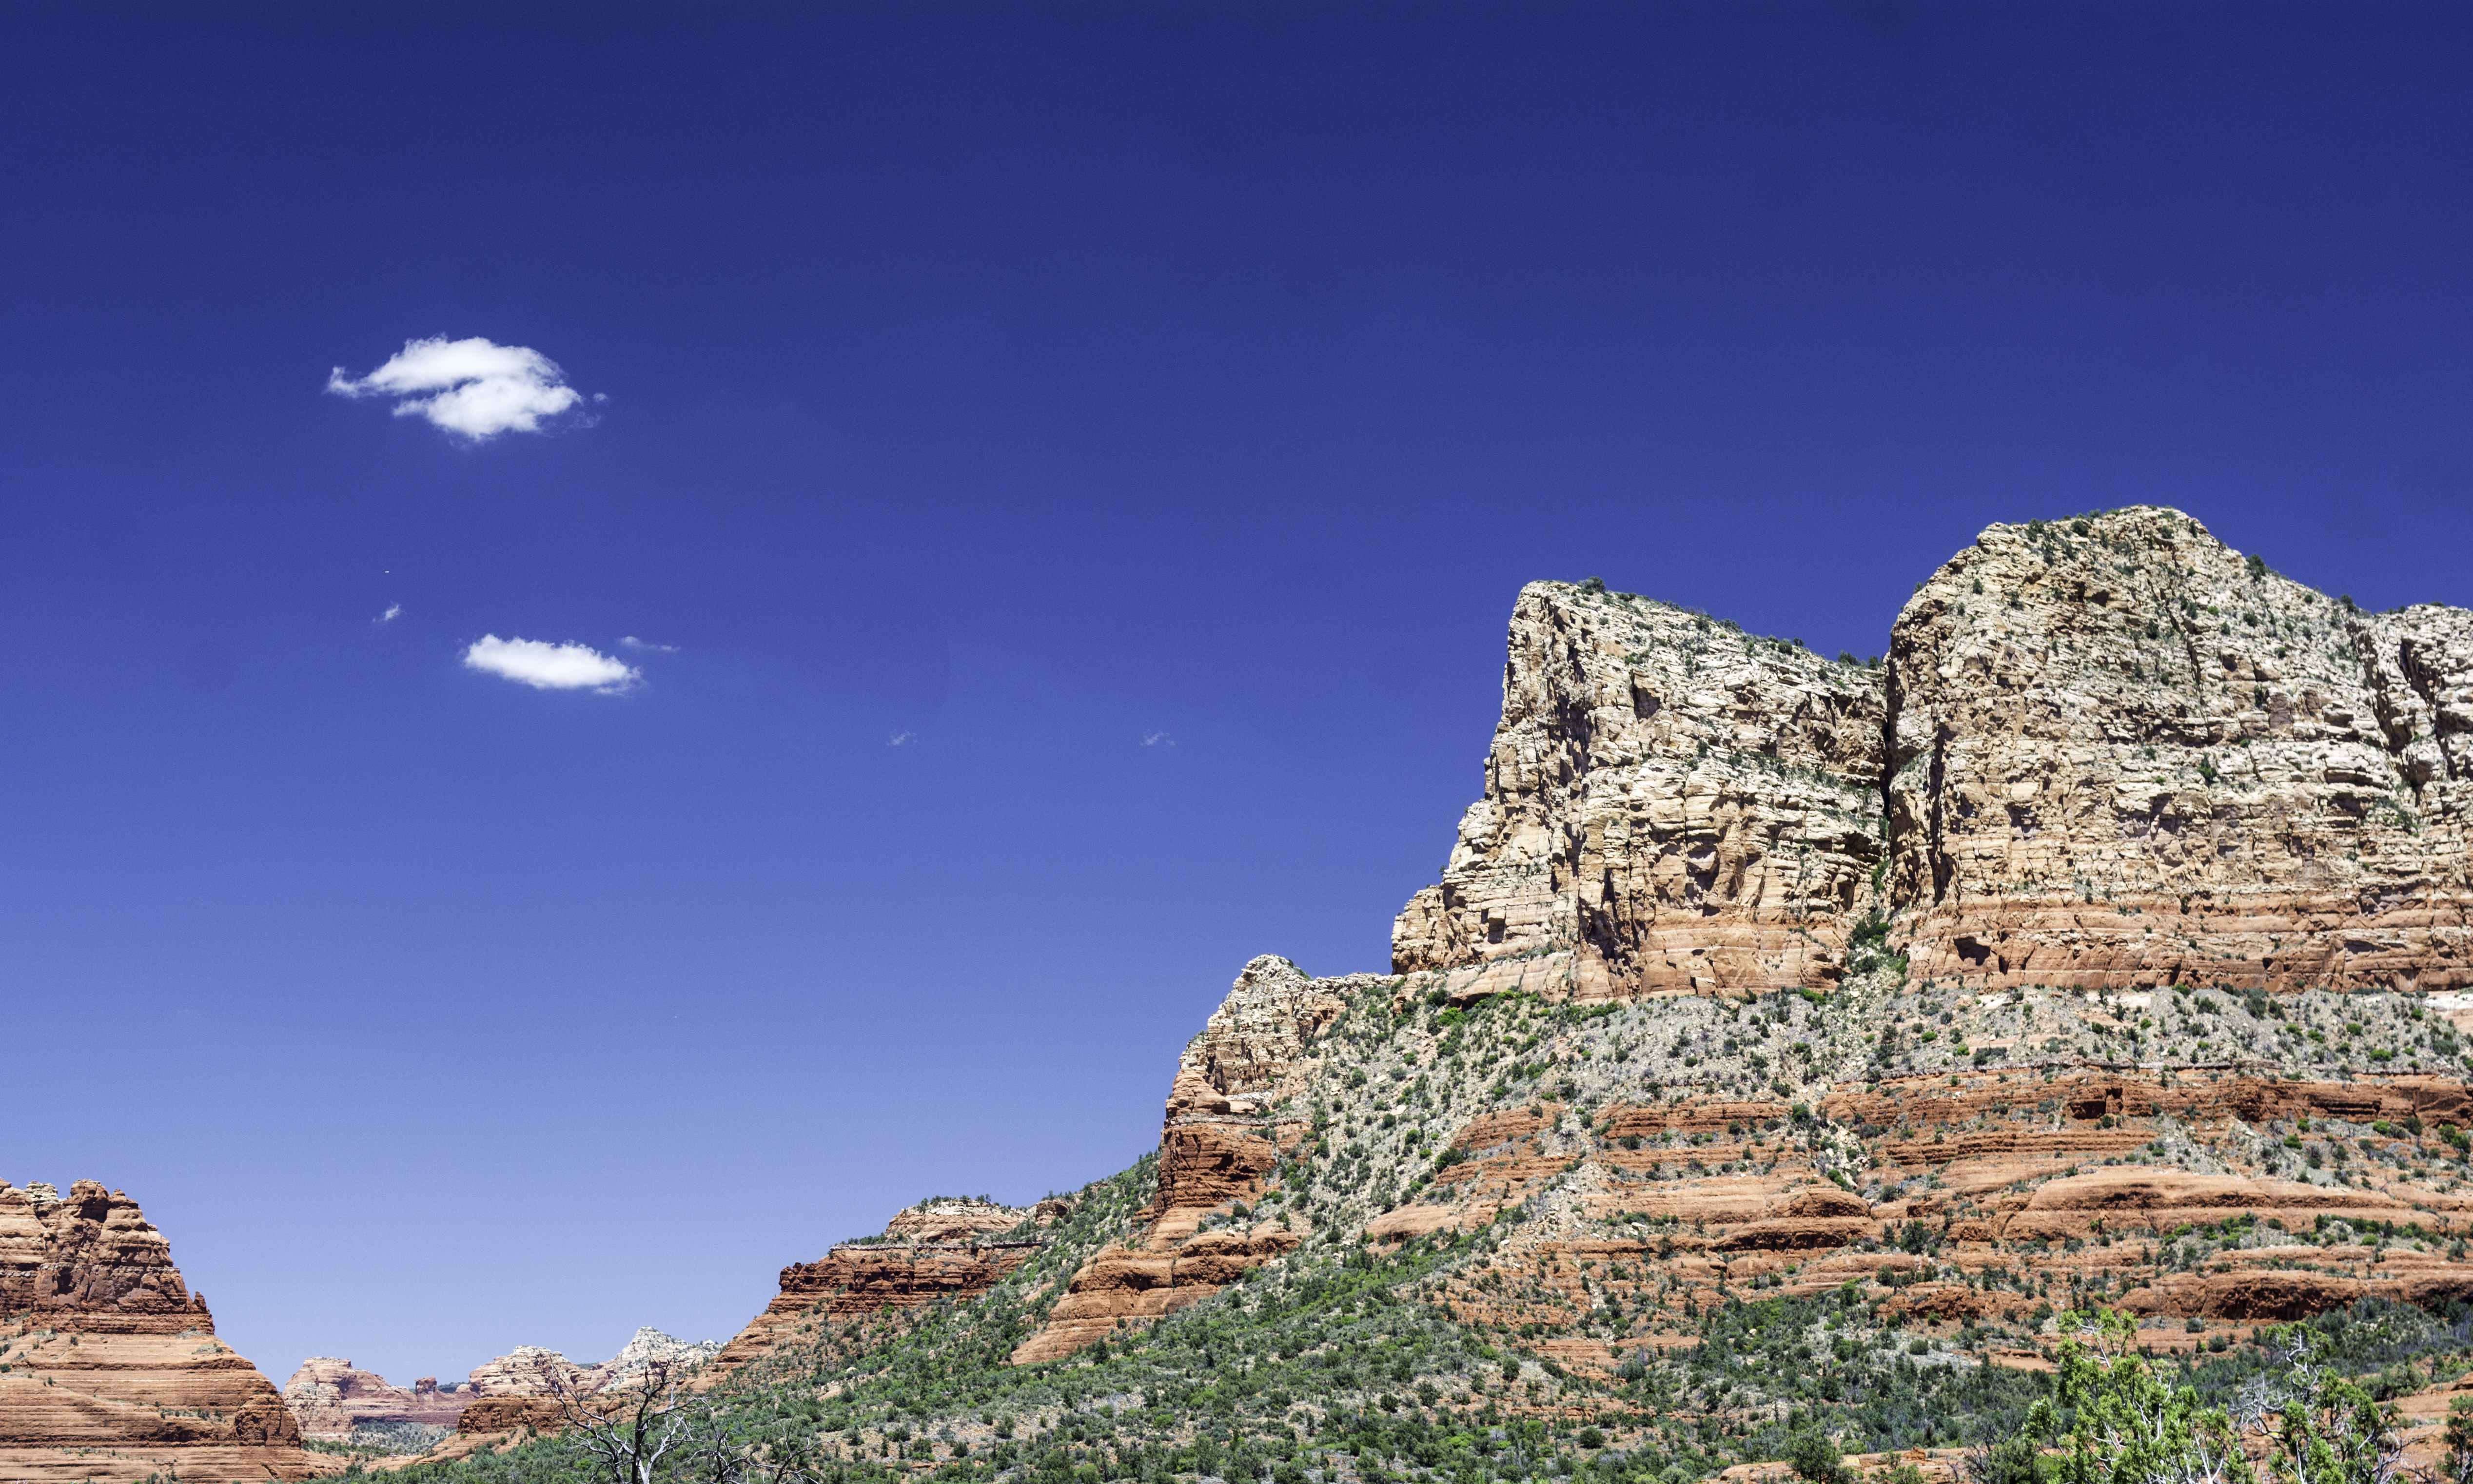
landscape, rock, mountain, sky, sunset, valley, mountain range, formation, cliff, park, canyon, terrain, national park, geology, badlands, palmtrees, plateau, marccooper, wigwam, route66, palmsprings, wigwammotel, wigwamholbrook, sedona, butte, landform, geographical feature, mountainous landforms